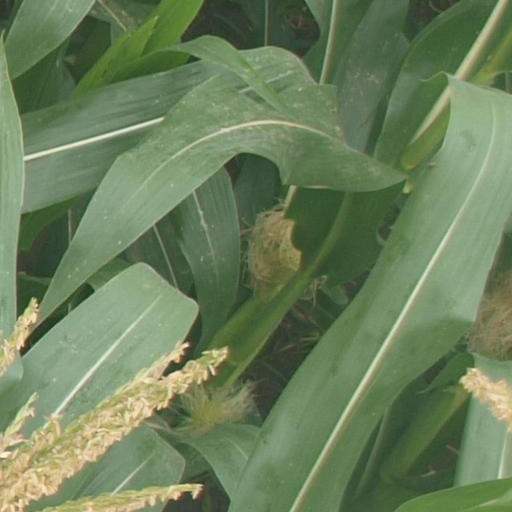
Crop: maize; corn